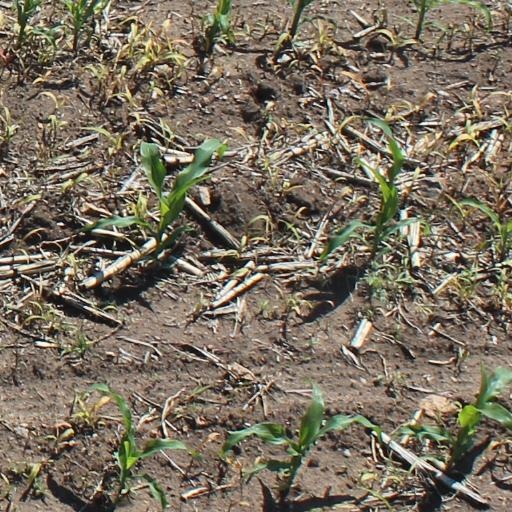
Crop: maize; corn